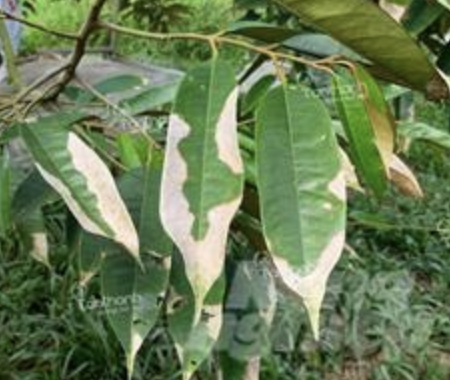
Label: anthracnose_disease